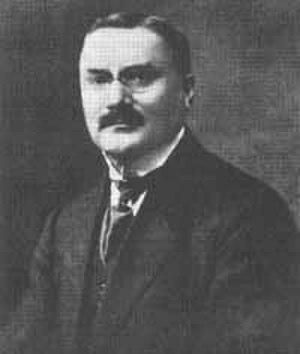
Les poètes anglais de la Grande Guerre occupent une place tout à fait éminente dans l'histoire de la poésie britannique, tant par le sujet qu'ils évoquent, que par la qualité de leurs écrits.